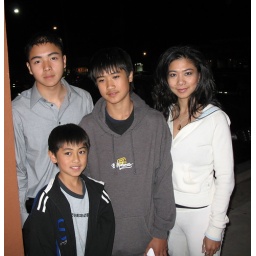
waiting for our table at the Sushi bar in New Orleans